Angela Bolster

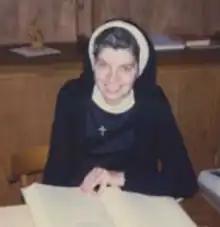

Angela Bolster or Mary Angela RSM (1 April 1925 – 2 February 2005) was an Irish nun who was known for her writing. She was involved in the beatification of Catherine McAuley and revealing the story of the nuns who served as nurses during the Crimean War.